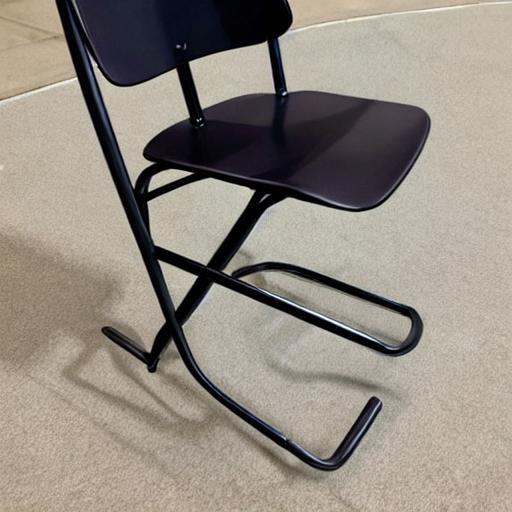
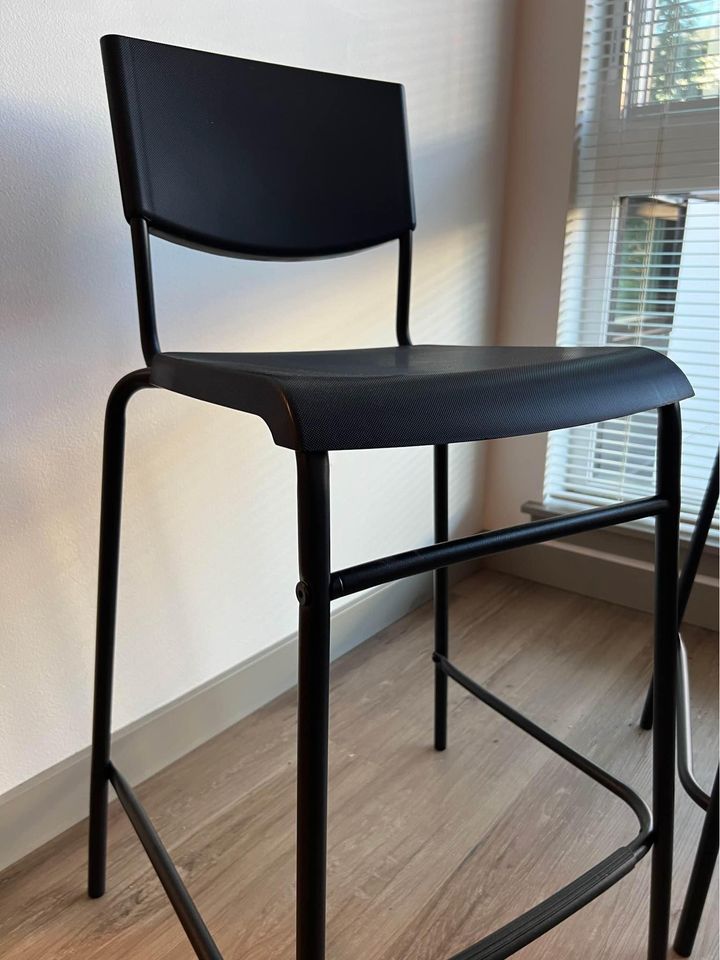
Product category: stool
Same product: no